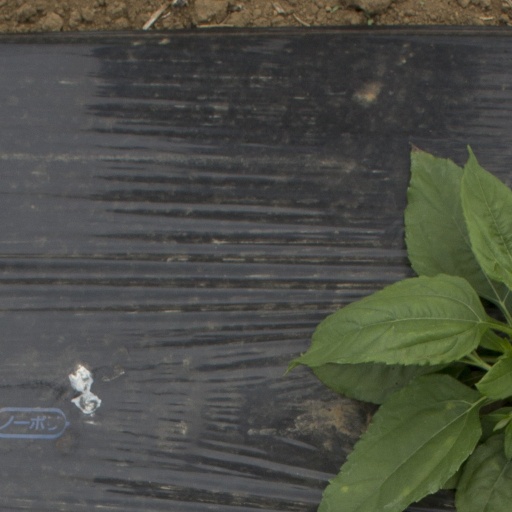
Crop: Jerusalem artichoke